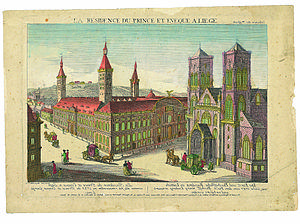
Palais des Prince-évêques de Liège au XVIIIe siècle
Le palais des princes-évêques de Liège ou palais épiscopal de Liège, se situe sur la place Saint-Lambert dans le centre de Liège. Le Palais actuel, devenu le palais de justice de Liège, a été reconstruit au XVIᵉ siècle à l'initiative du cardinal Érard de La Marck, à l'emplacement d'un ancien édifice détruit lors du sac de Charles le Téméraire. Une nouvelle aile néo-gothique, le palais provincial, est construite entre 1849 et 1853.